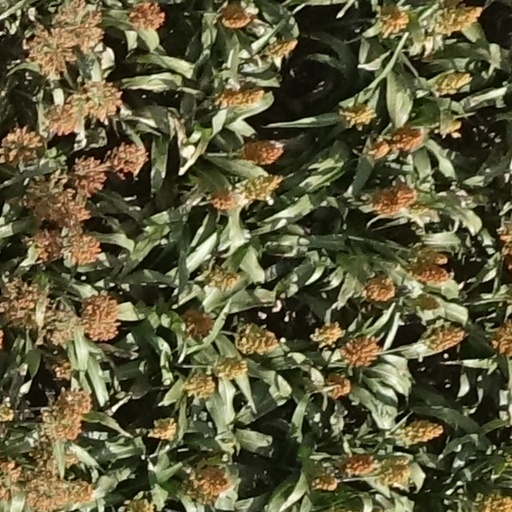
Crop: sorghum